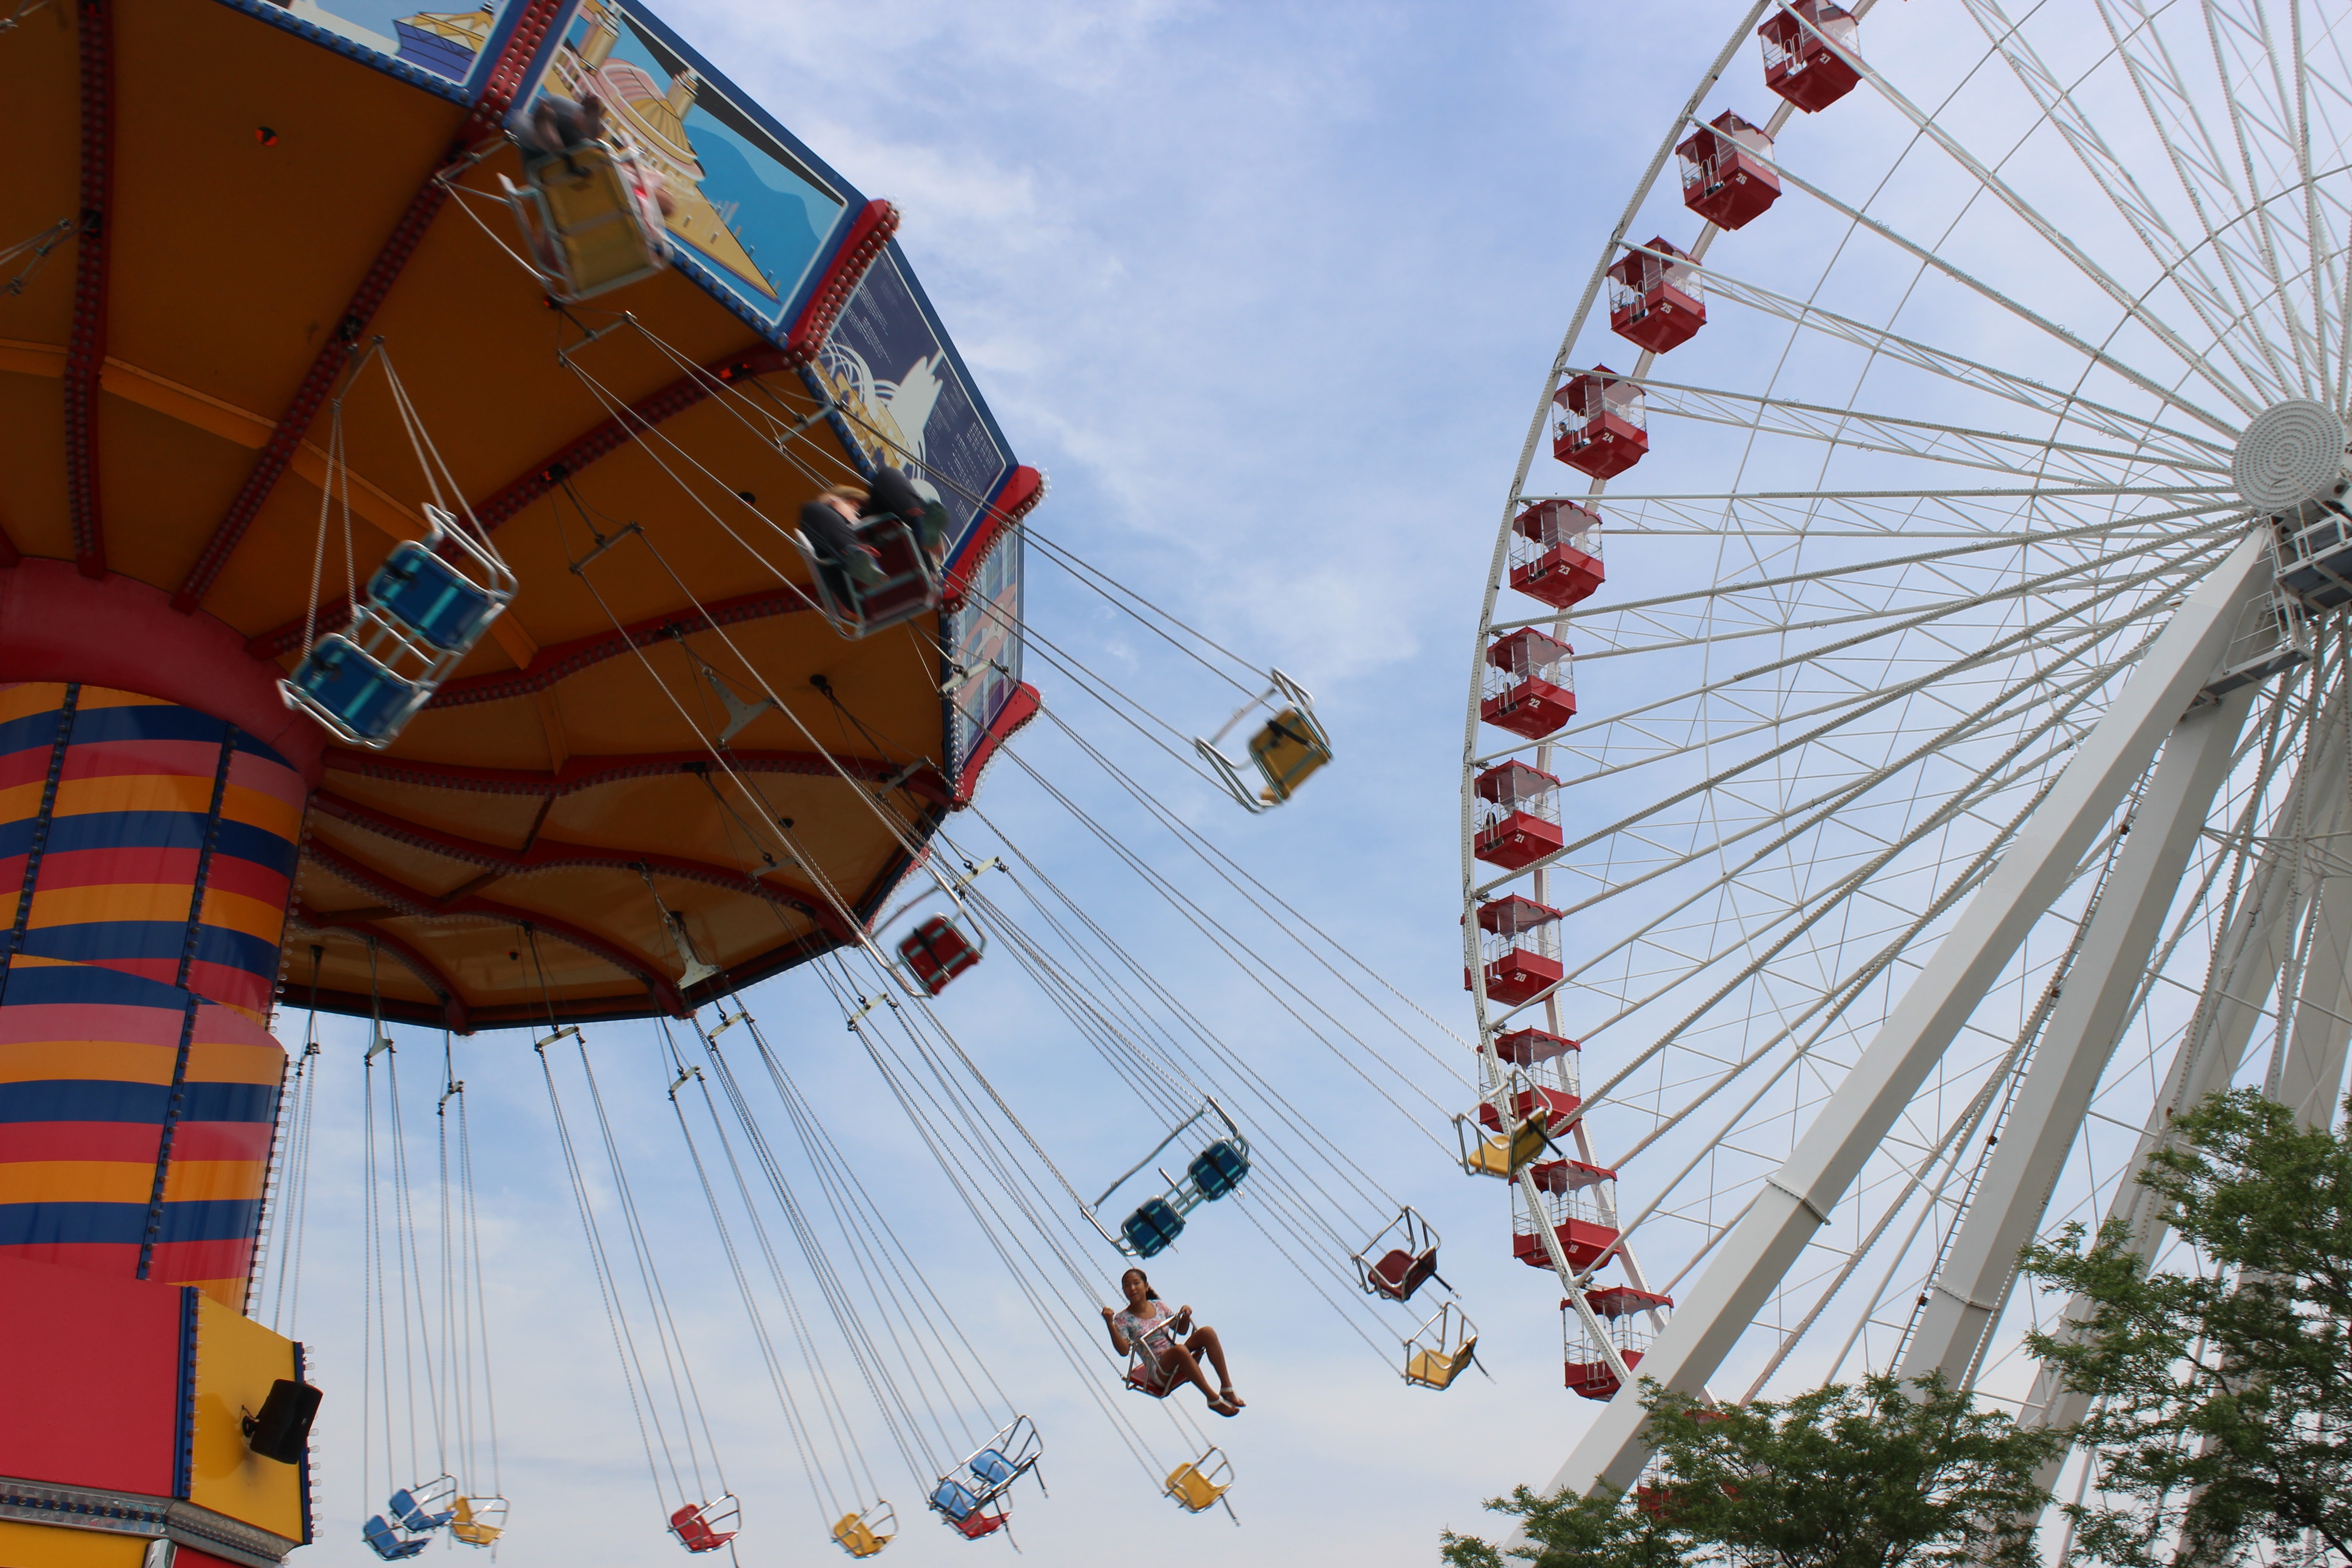
recreation, ferris wheel, amusement park, park, tourist attraction, fair, amusement ride, outdoor recreation